Iowa-class battleship

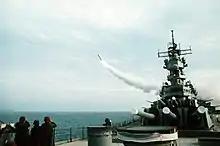
"Wisconsin" fires a Tomahawk missile during her 1991 deployment to the Persian Gulf

"Iowa" was ordered 1 July 1939, laid down 27 June 1940, launched 27 August 1942, and commissioned 22 February 1943. She conducted a shakedown cruise in Chesapeake Bay before sailing to Naval Station Argentia, Newfoundland, to be ready in case the entered the Atlantic. Transferred to the Pacific Fleet in 1944, "Iowa" made her combat debut in February and participated in the campaign for the Marshall Islands. The ship later escorted US aircraft carriers conducting air raids in the Marianas campaign, and then was present at the Battle of Leyte Gulf. During the Korean War, "Iowa" bombarded enemy targets at Songjin, Hŭngnam and Kojo, North Korea. "Iowa" returned to the US for operational and training exercises before being decommissioned on 24 February 1958. Reactivated in the early 1980s, "Iowa" operated in the Atlantic Fleet, cruising in North American and European waters for most of the decade and participating in joint military exercises with European ships. On 19 April 1989, 47 sailors were killed following an explosion in her No. 2 turret. In 1990, "Iowa" was decommissioned for the last time and placed in the mothball fleet. She was stricken from the "Naval Vessel Register" on 17 March 2006. "Iowa" was anchored as part of the National Defense Reserve Fleet in Suisun Bay, California until October 2011, when she was towed from her mooring to Richmond, California for renovation as a museum ship. She was towed from Richmond in the San Francisco Bay on 26 May 2012, to San Pedro at the Los Angeles Waterfront to serve as a museum ship run by Pacific Battleship Center and opened to the public on 7 July 2012.